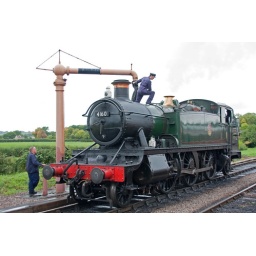
Taking on water while running around its train back to Minehead. West Somerset Railway, Bishops Lydeard, Somerset